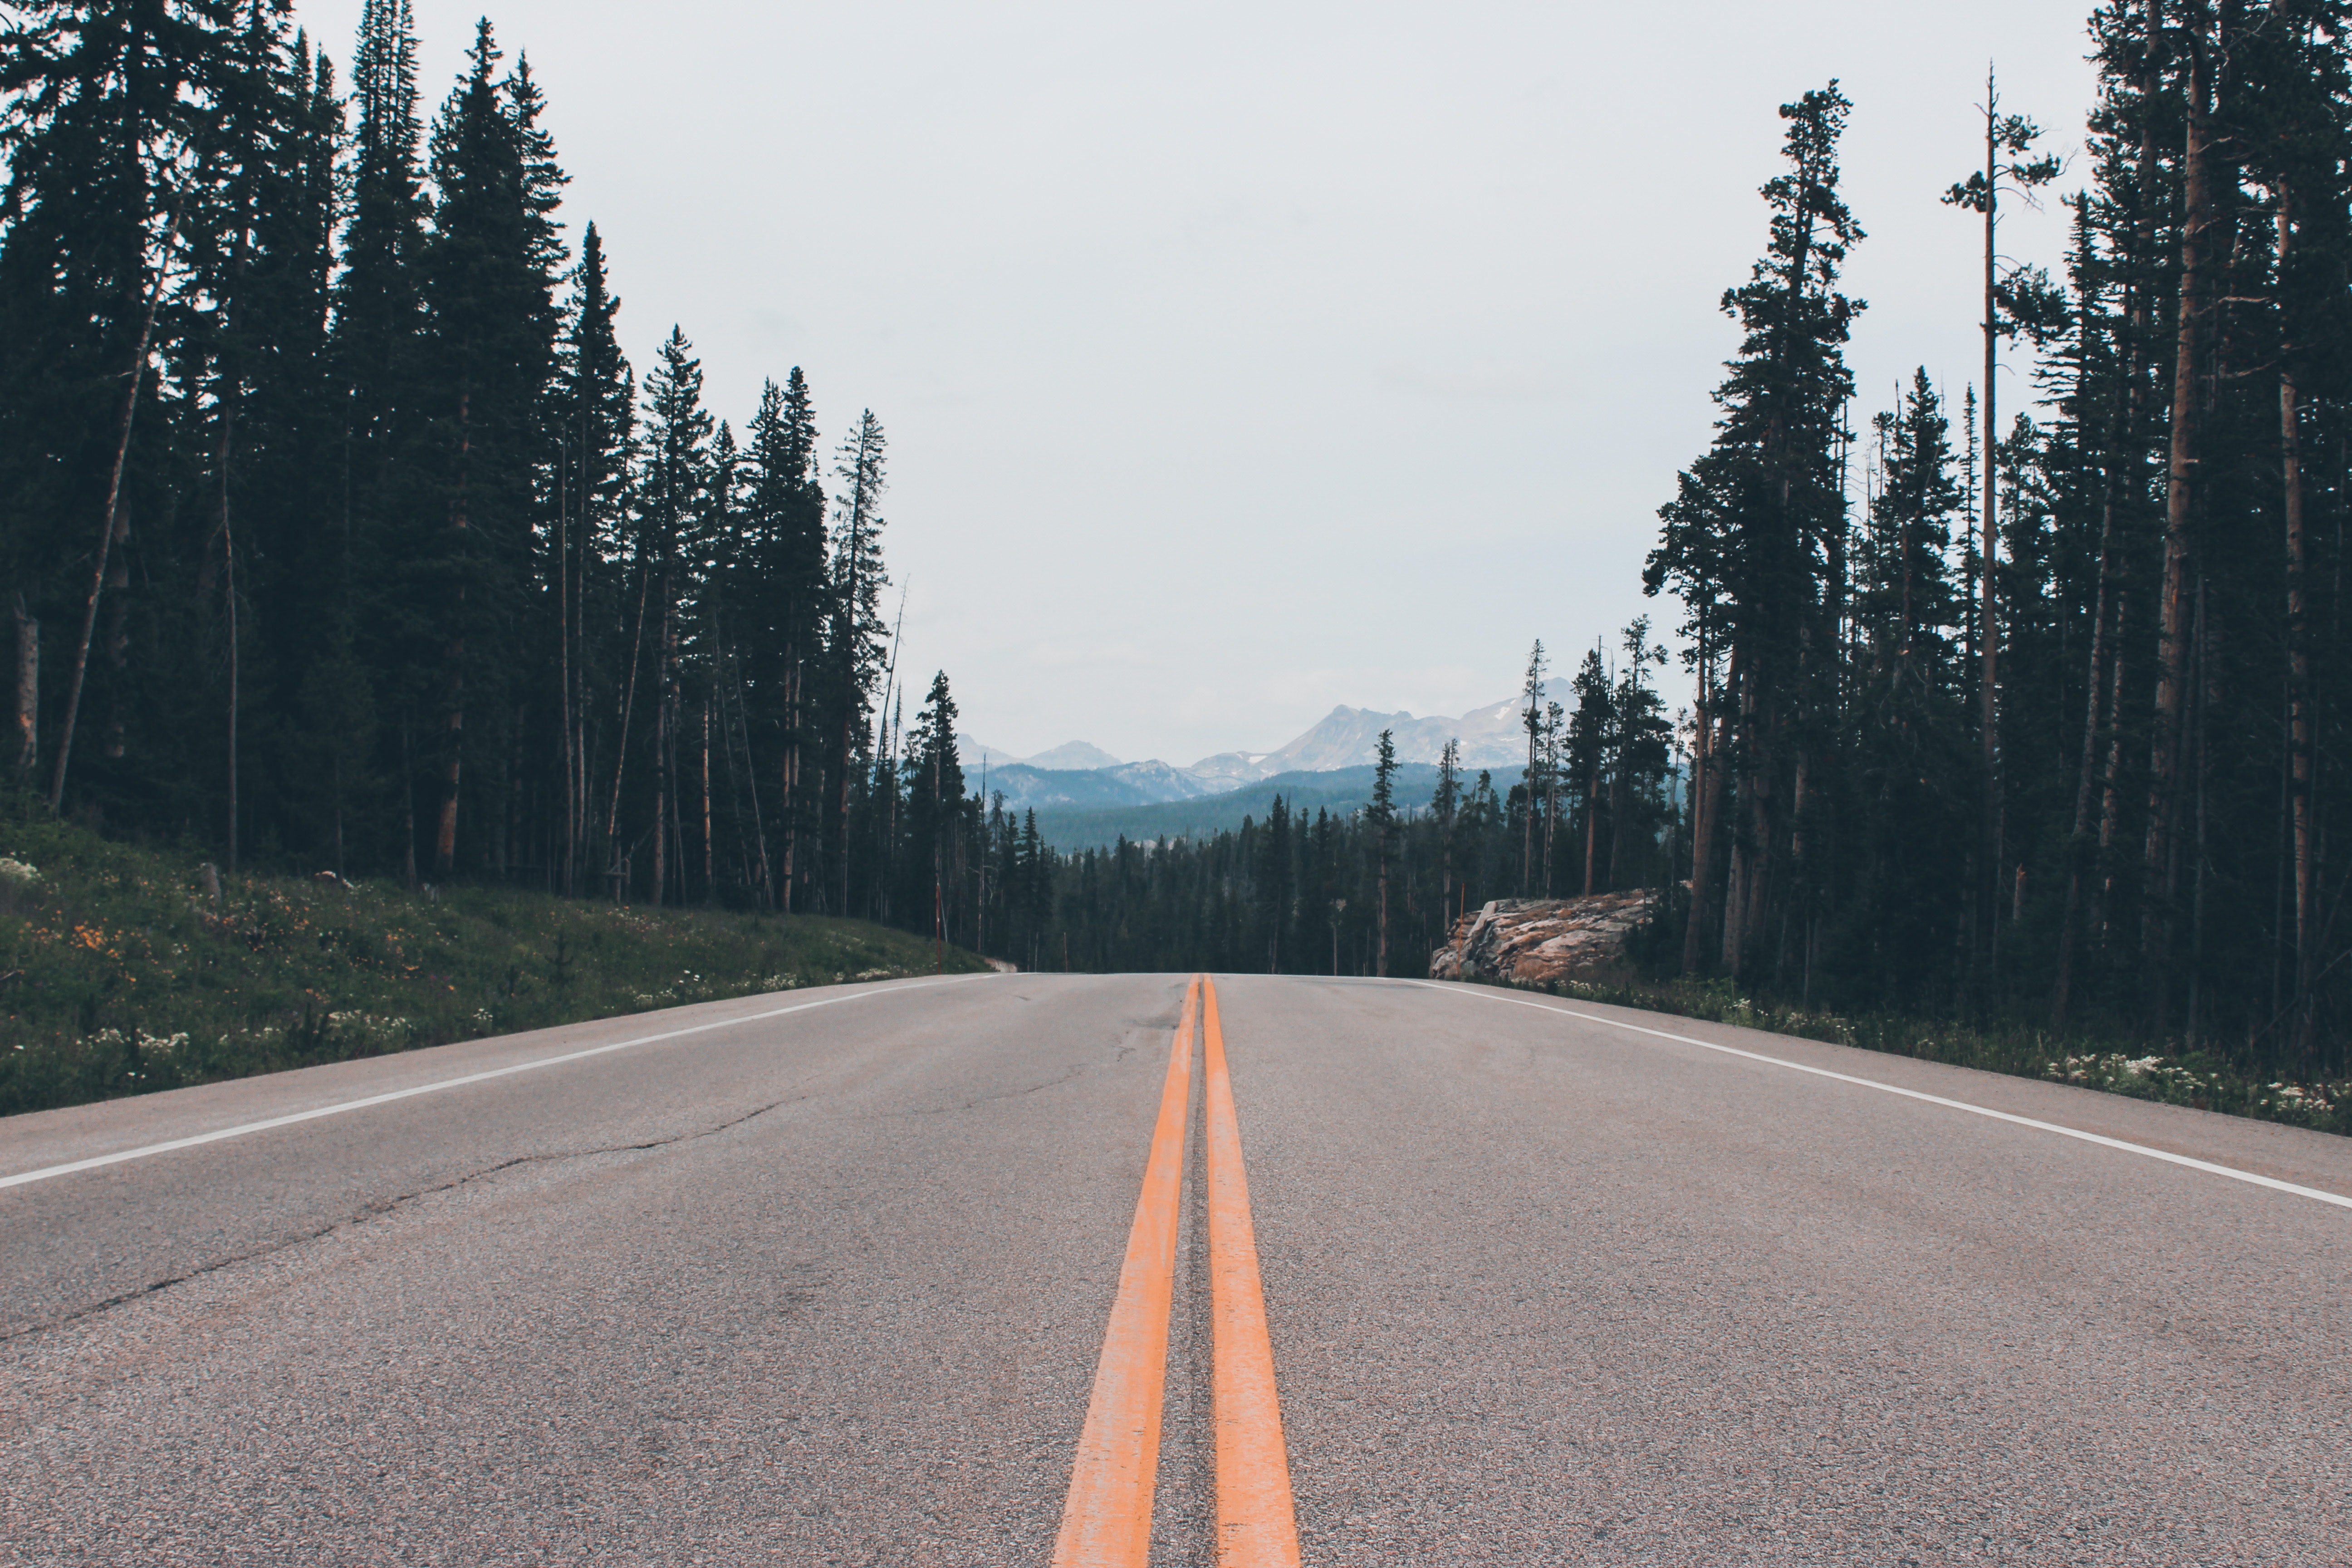
road, highway, lane, nature, tree, path, asphalt, sky, plant, woody plant, infrastructure, road trip, mode of transport, car, wilderness, road surface, morning, forest, line, landscape, shoulder, national park, mountain, mountain pass, grass, thoroughfare, trail, winter, hill